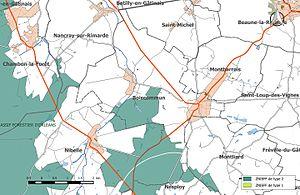
Carte des Zones naturelles d'intérêt écologique faunistique et Floristique (ZNIEFF) de la commune de fr:Boiscommun.
Boiscommun est une commune française située dans le département du Loiret en région Centre-Val de Loire.